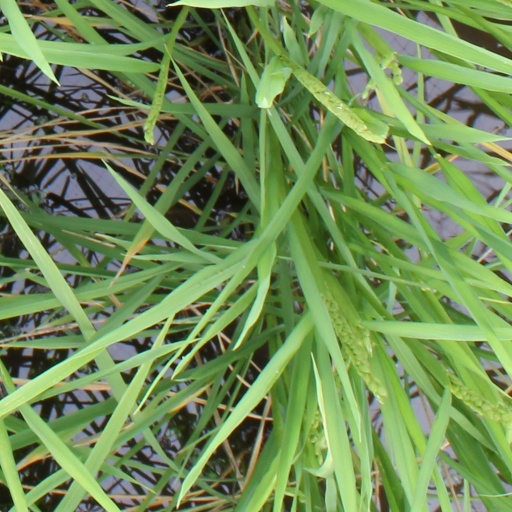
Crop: rice